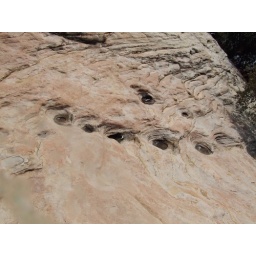
Tiny tinajas on the red stone in Red Rock Canyon.